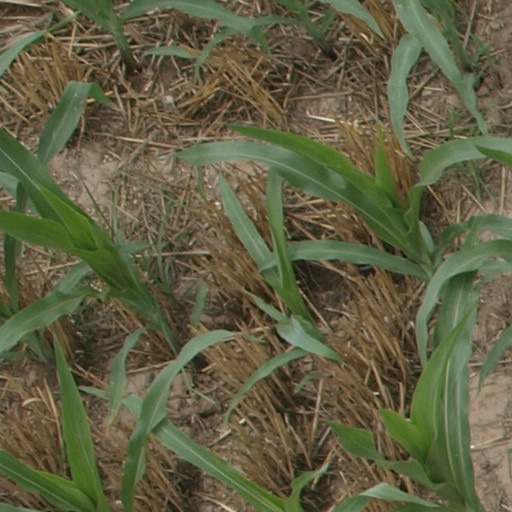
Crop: maize; corn